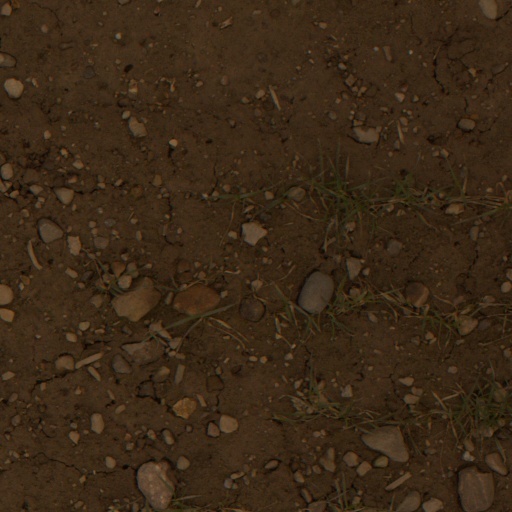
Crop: wheat